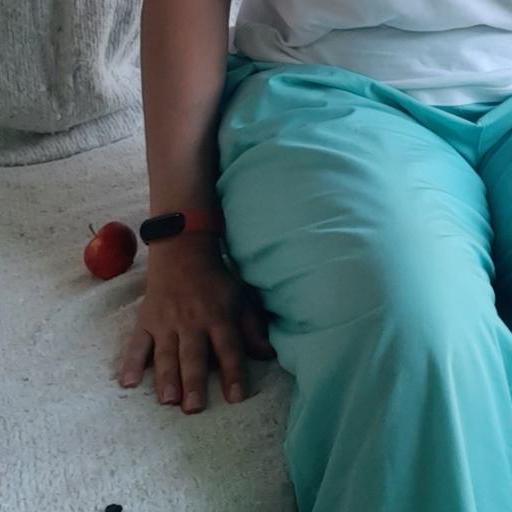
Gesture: no_gesture